Vitebsky railway station

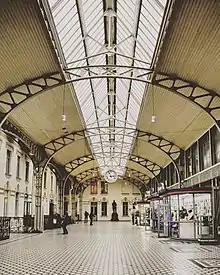

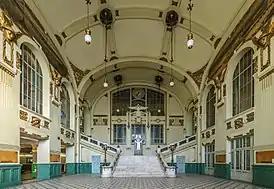
The elaborate Art Nouveau interior.

In a departure from normal practice of the Soviet years, the Vitebsk station preserved its elevated train shed, five platforms and luggage elevators almost intact, making it an ideal location for filming Soviet adaptations of "Anna Karenina", Sherlock Holmes stories, and other 19th-century classics.